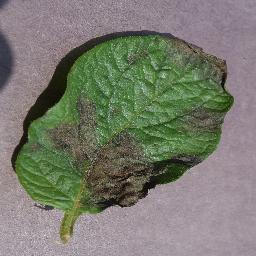
Label: Potato___Late_blight